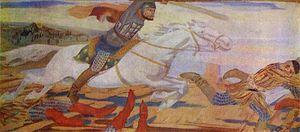
Oukhtomski est un nom famille russe porté par une famille princière.